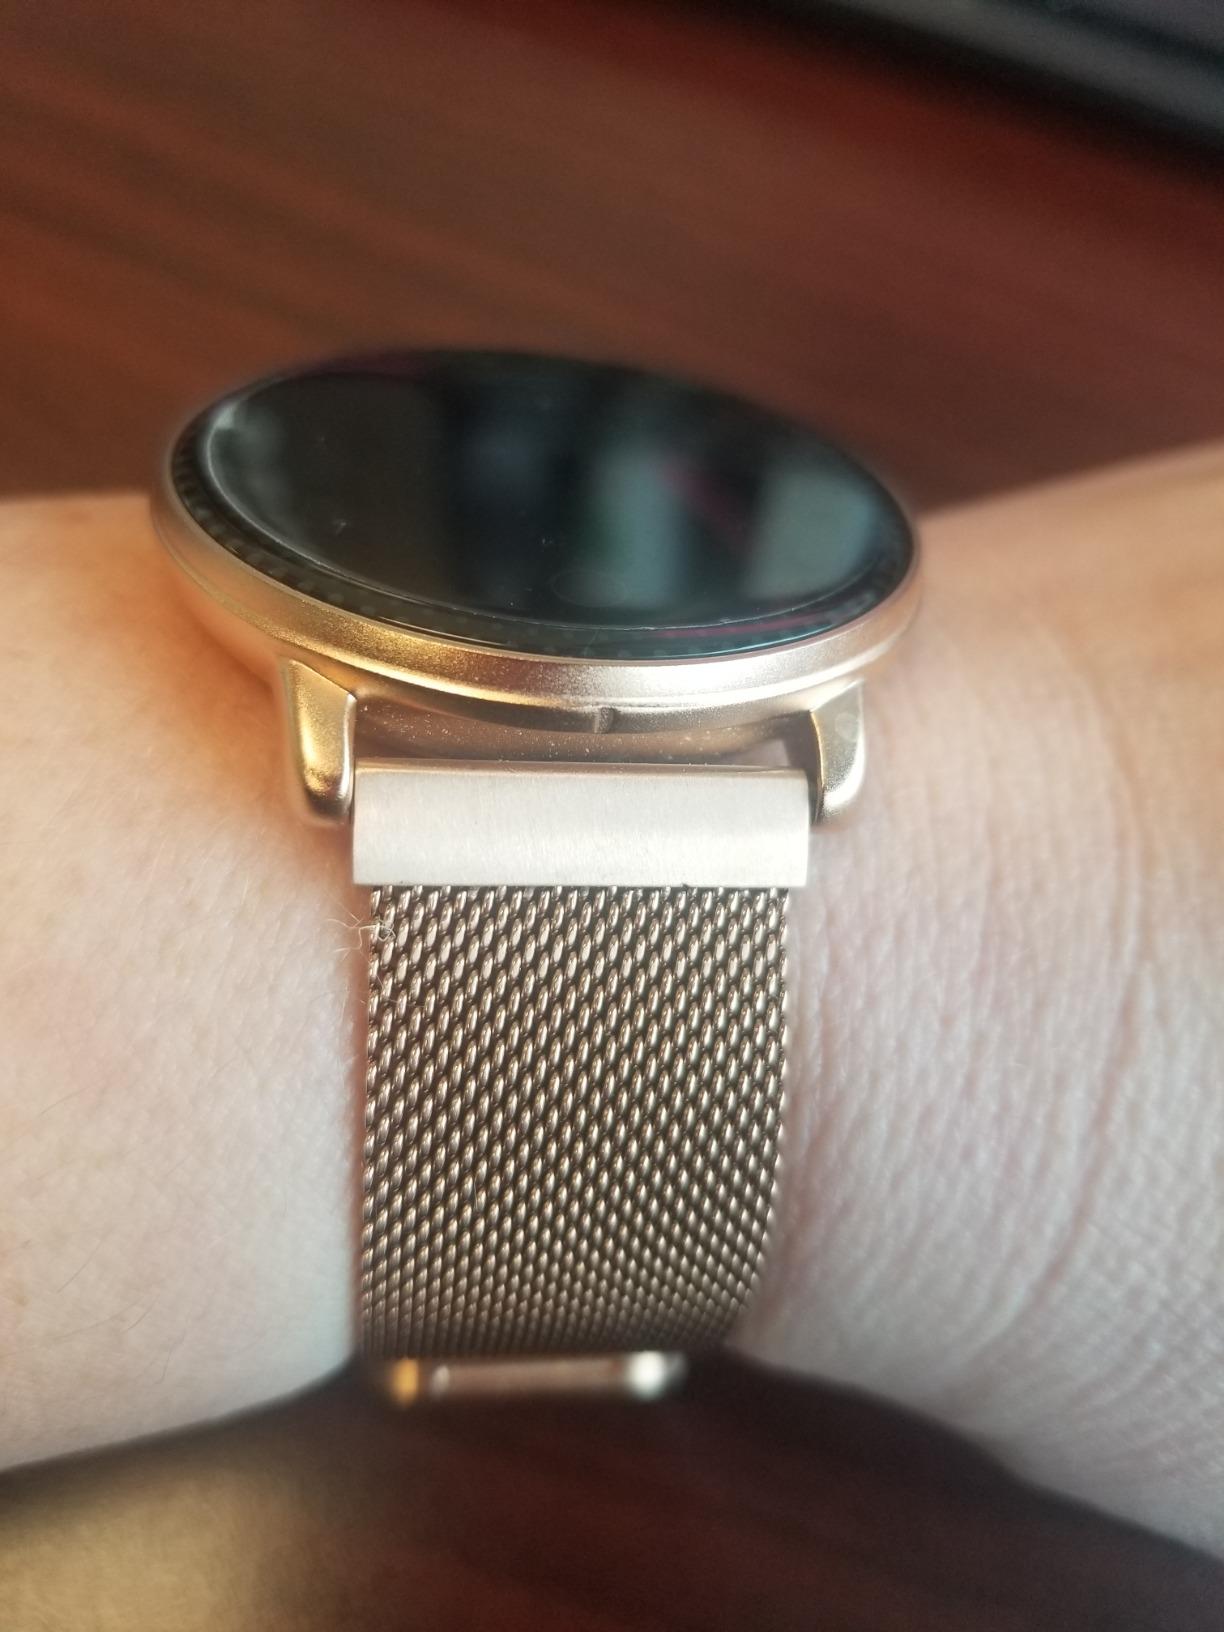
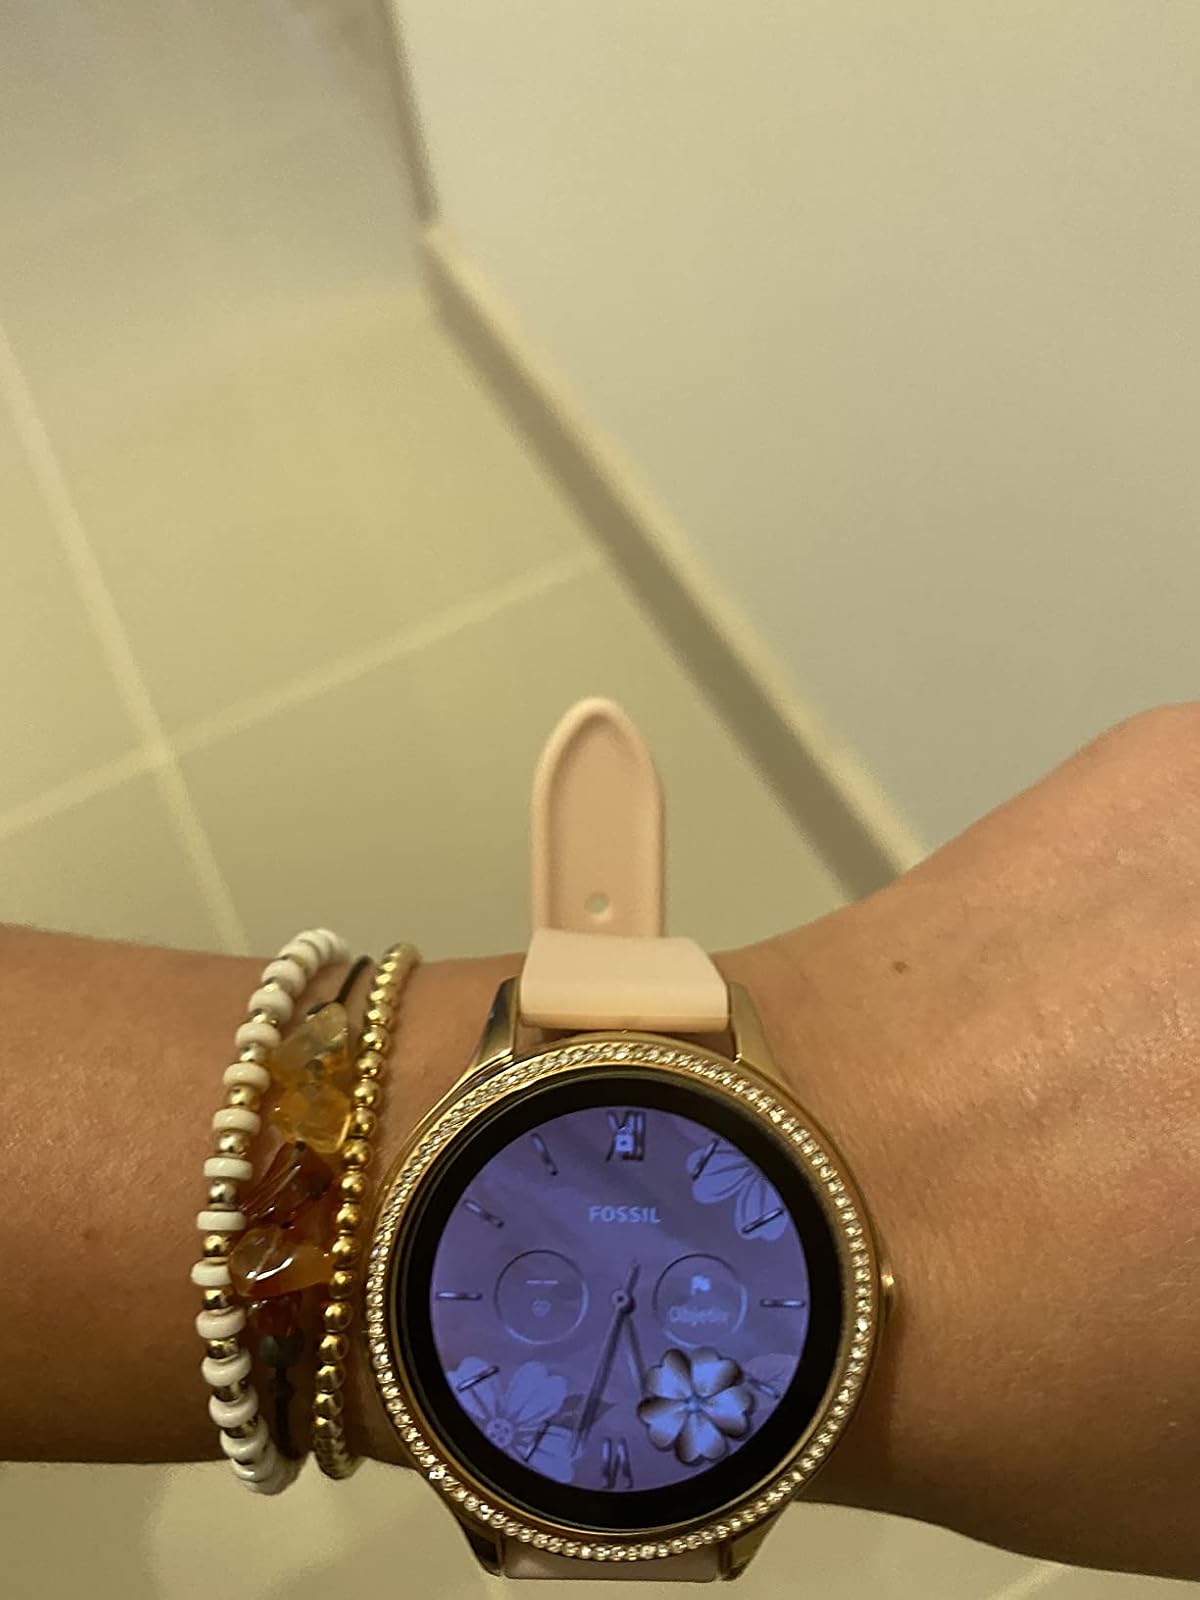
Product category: smartwatch
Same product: no